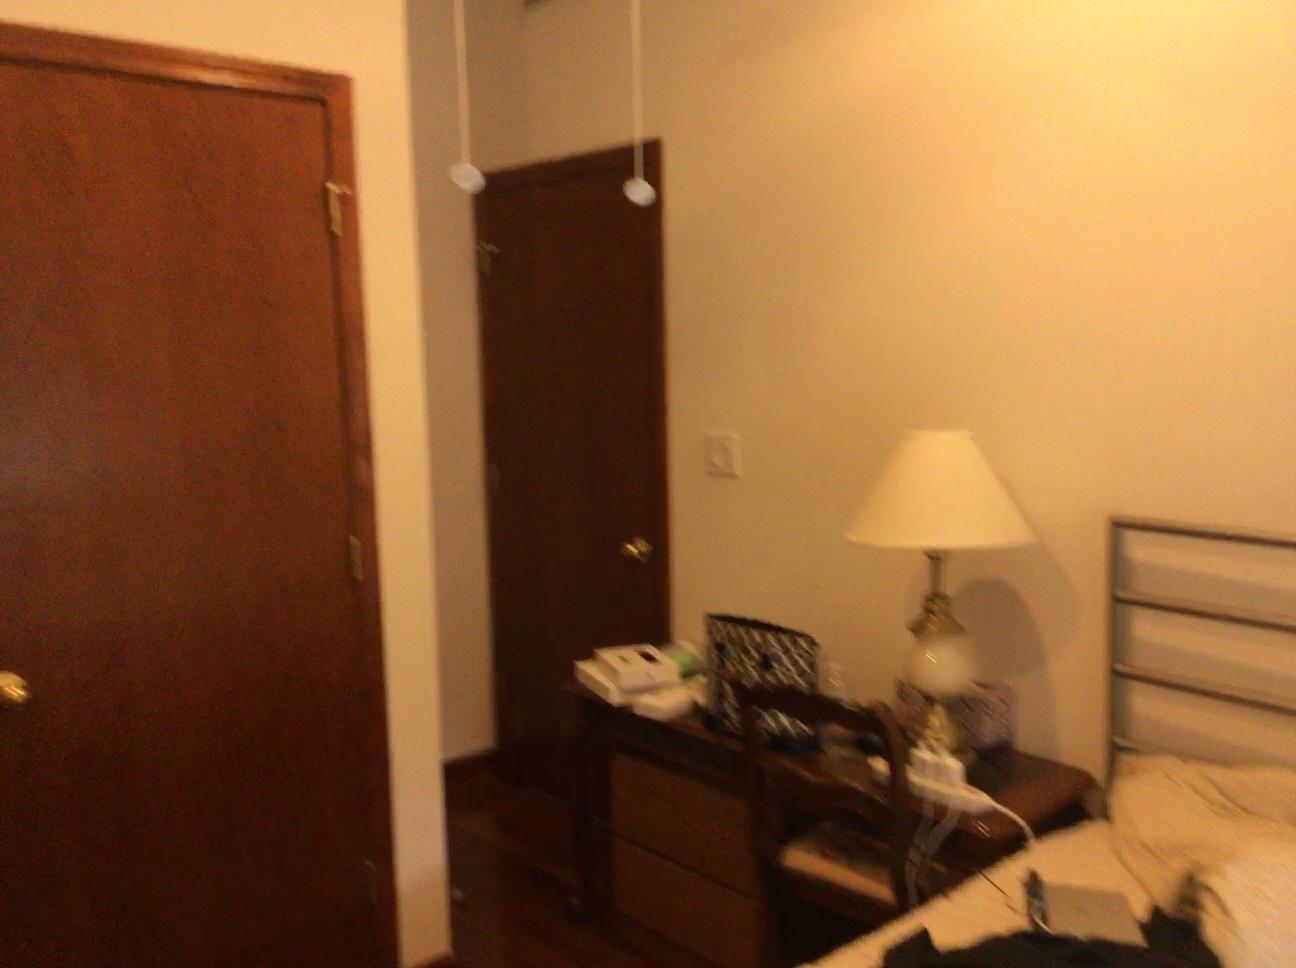
Question: Can the pillow fit right of the cabinet from the camera's perspective? Final answer should be yes or no.
Answer: No